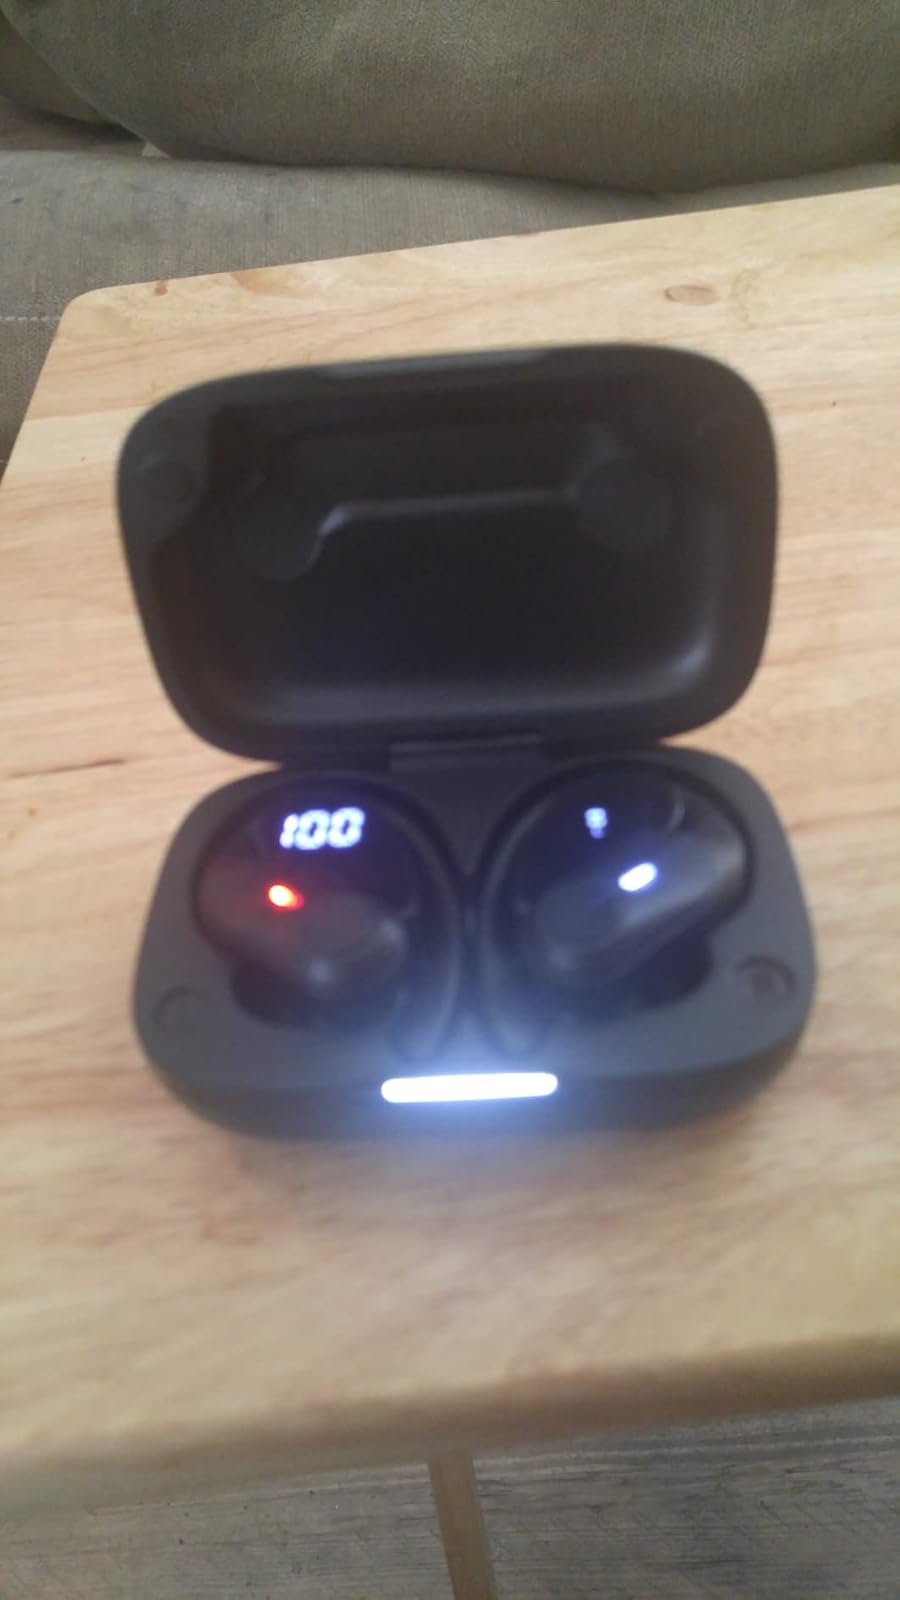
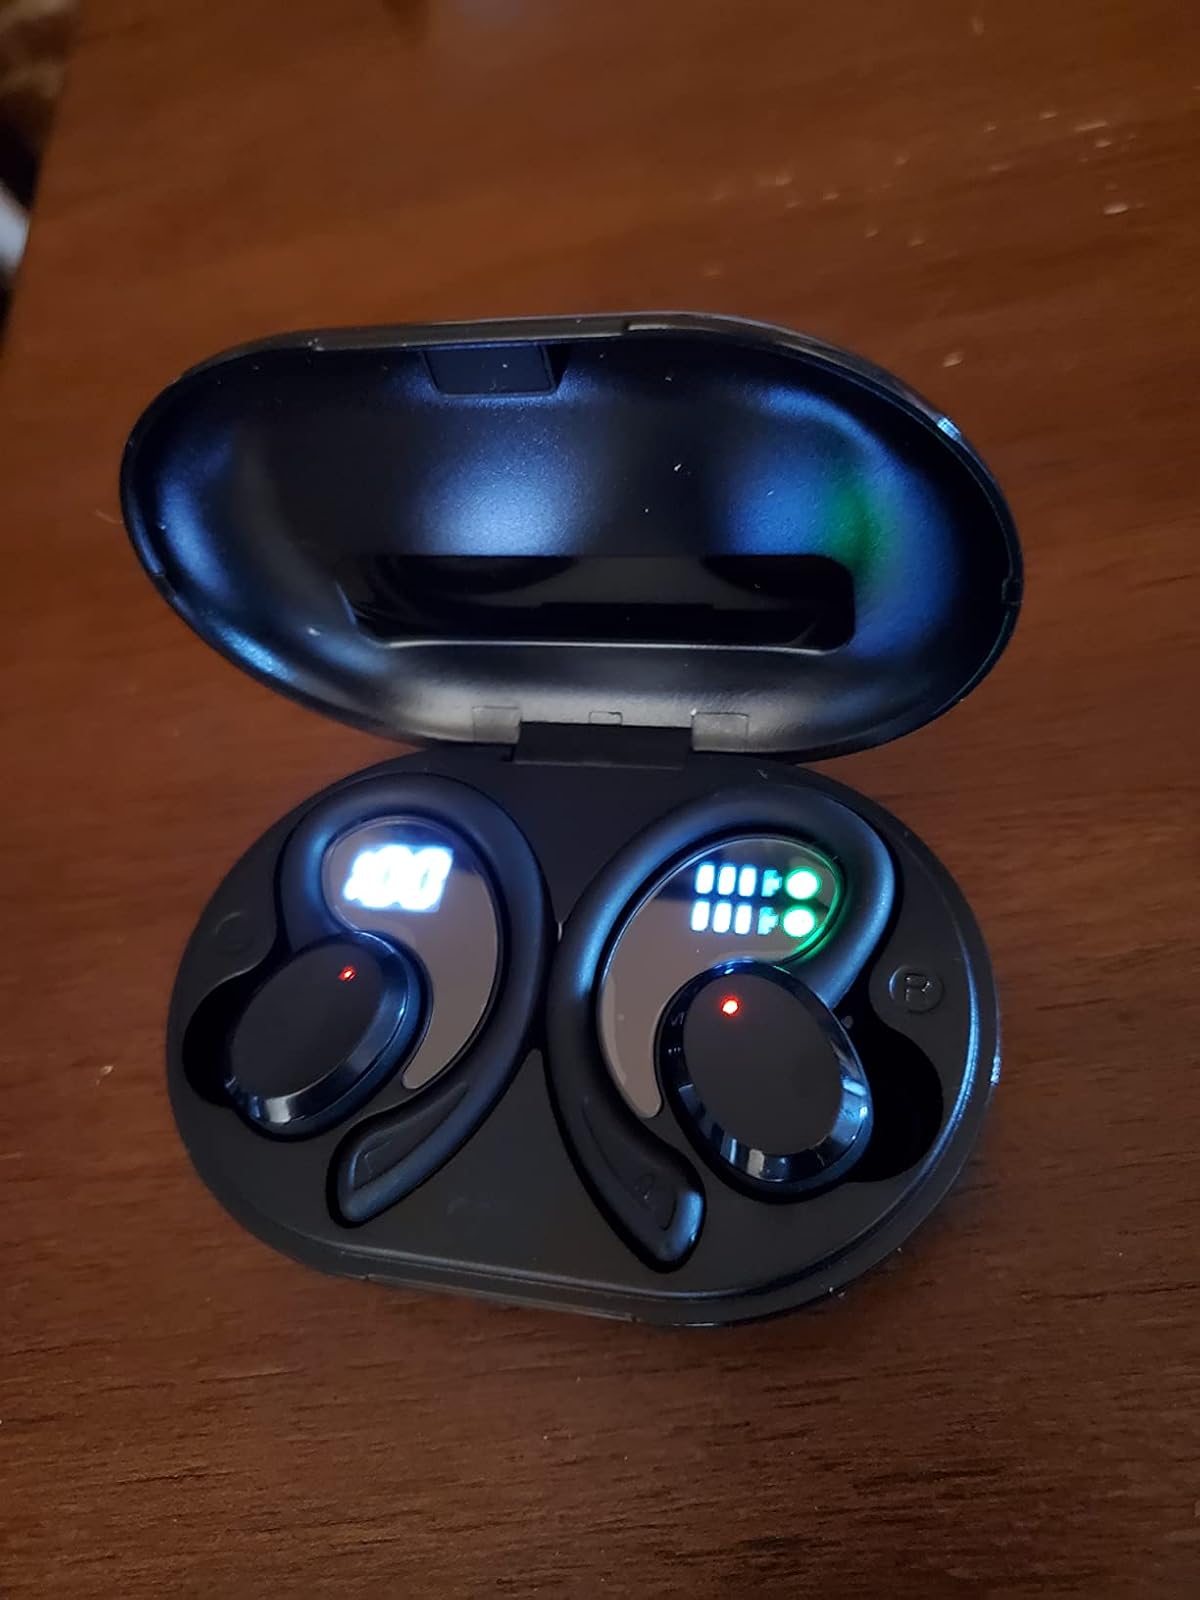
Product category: earbuds
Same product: no